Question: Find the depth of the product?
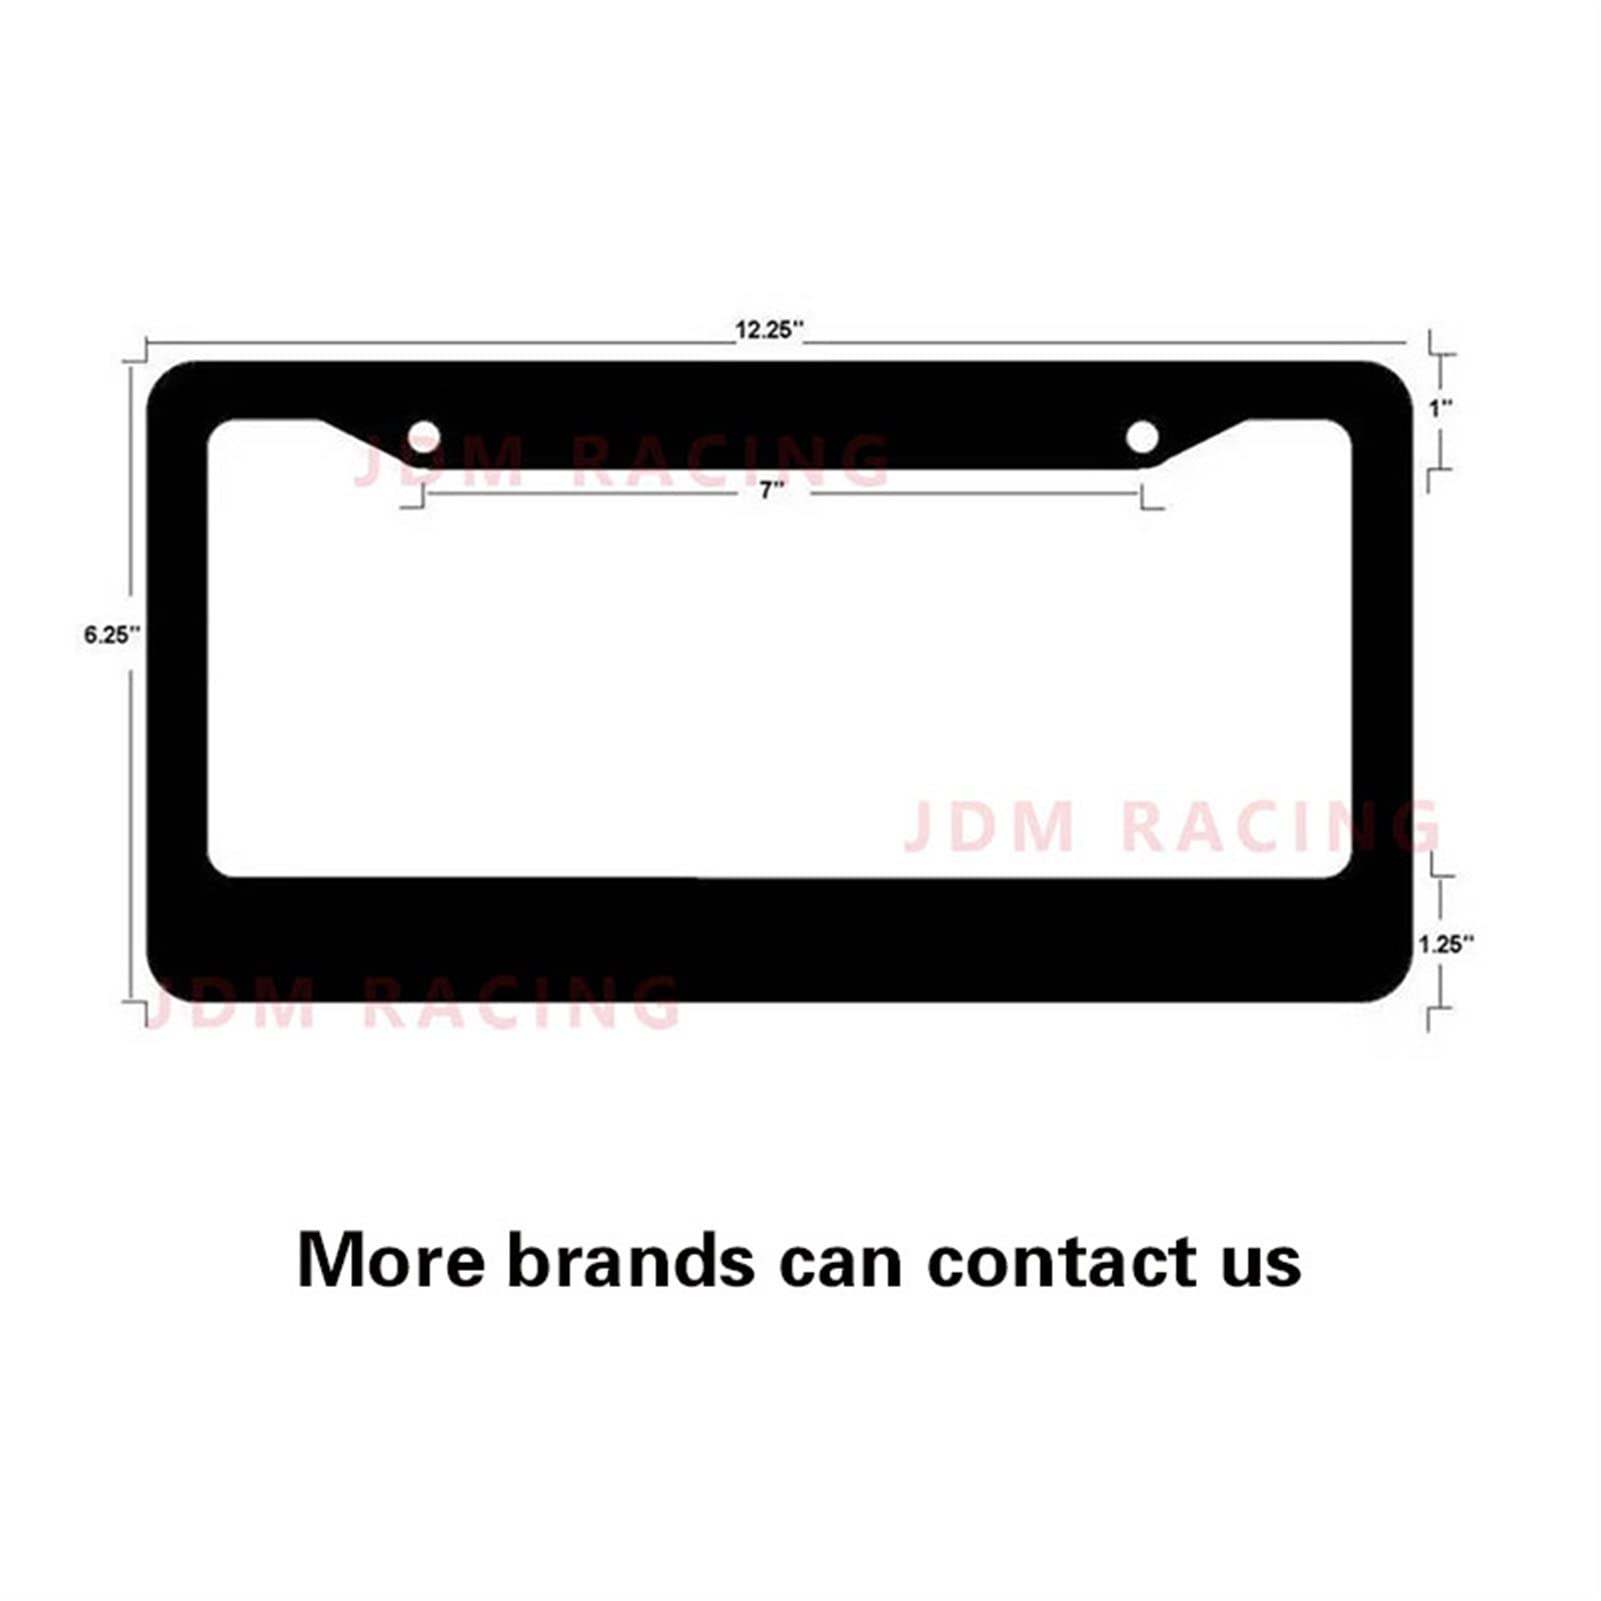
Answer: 6.25 inch